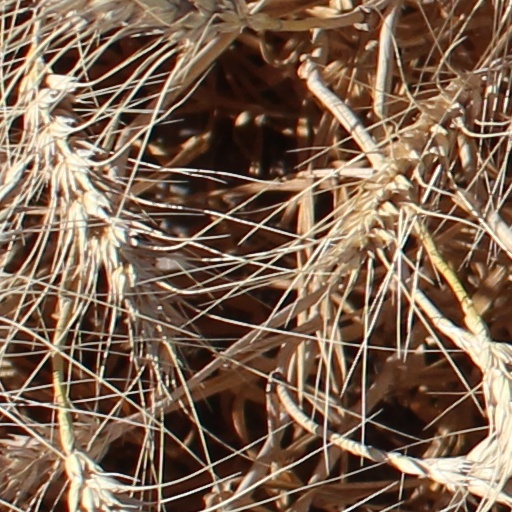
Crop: wheat